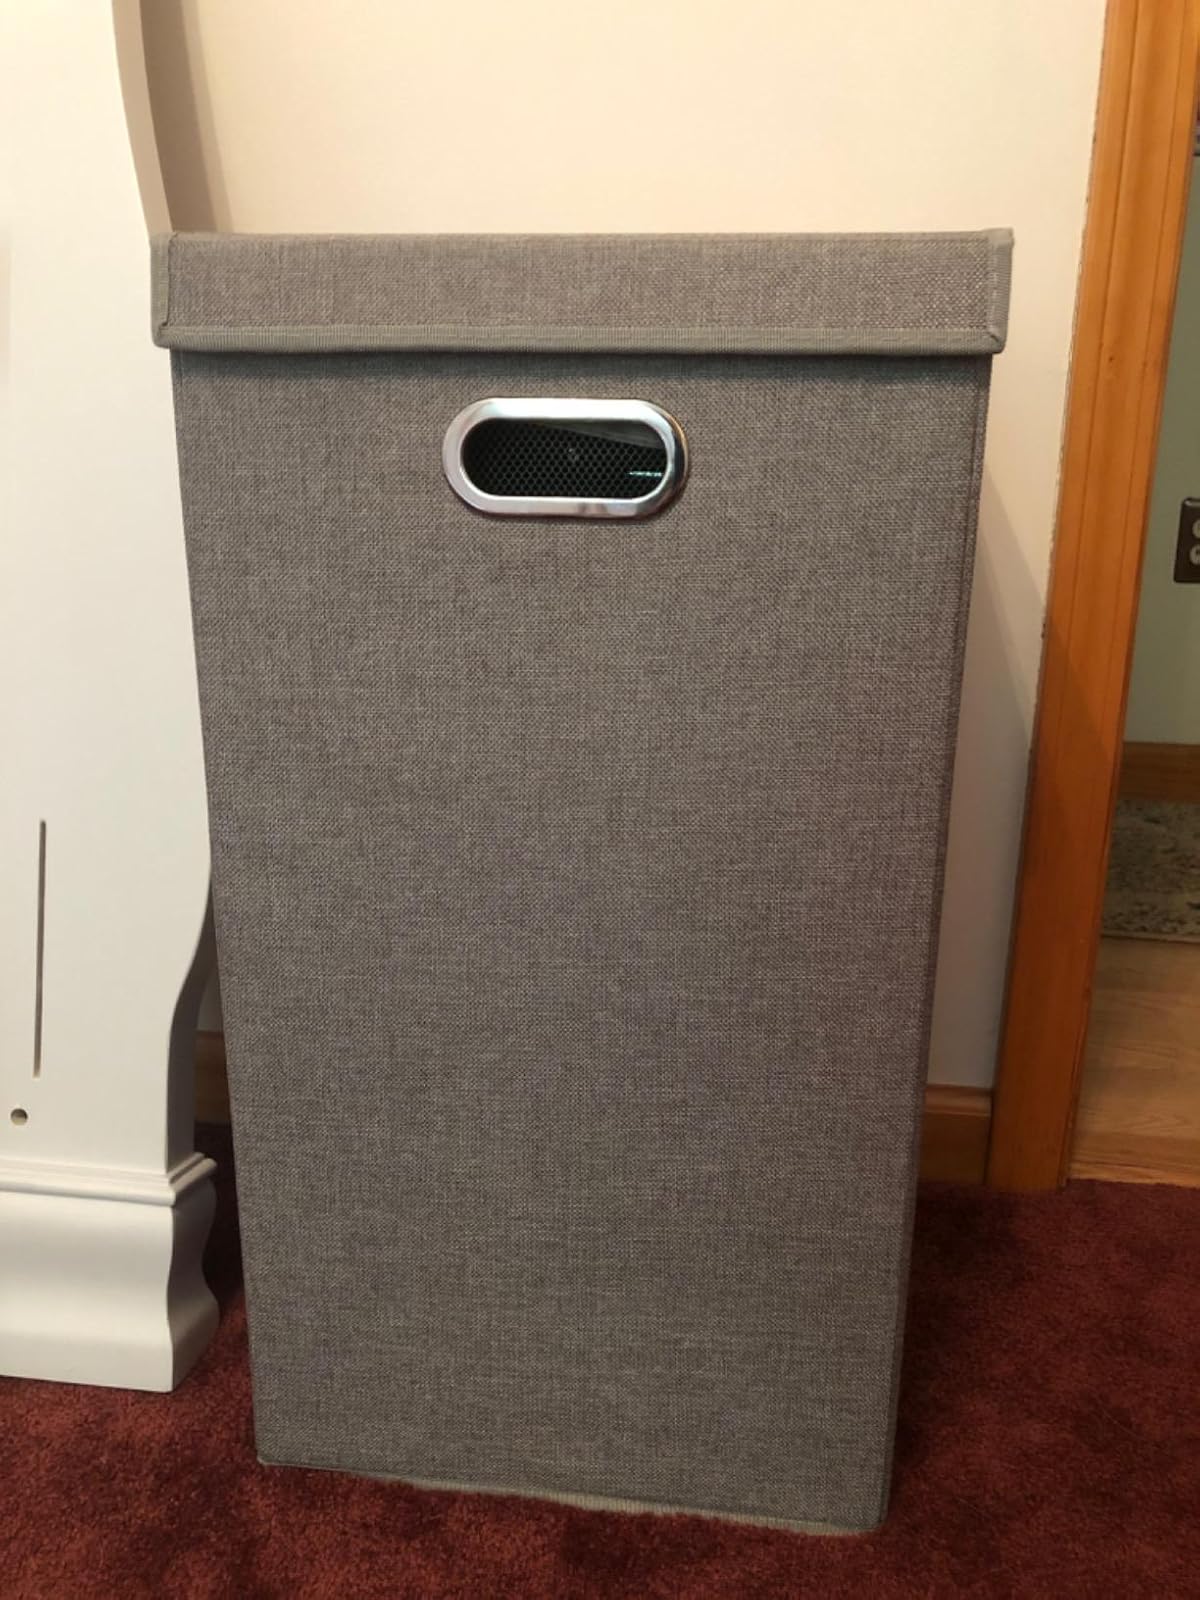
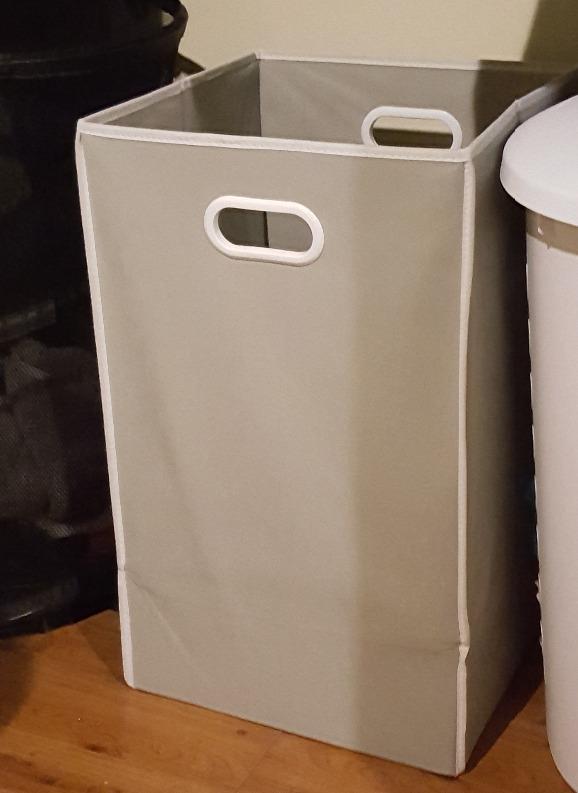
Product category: items_hamper
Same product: no